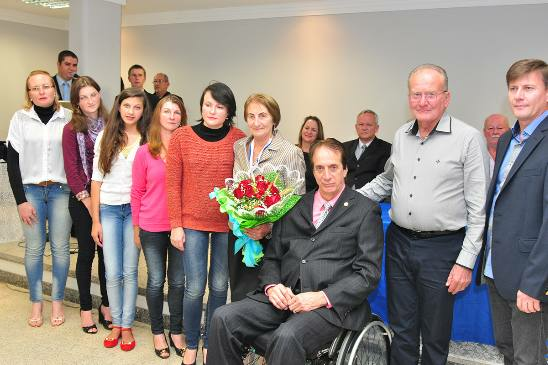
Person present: Yes